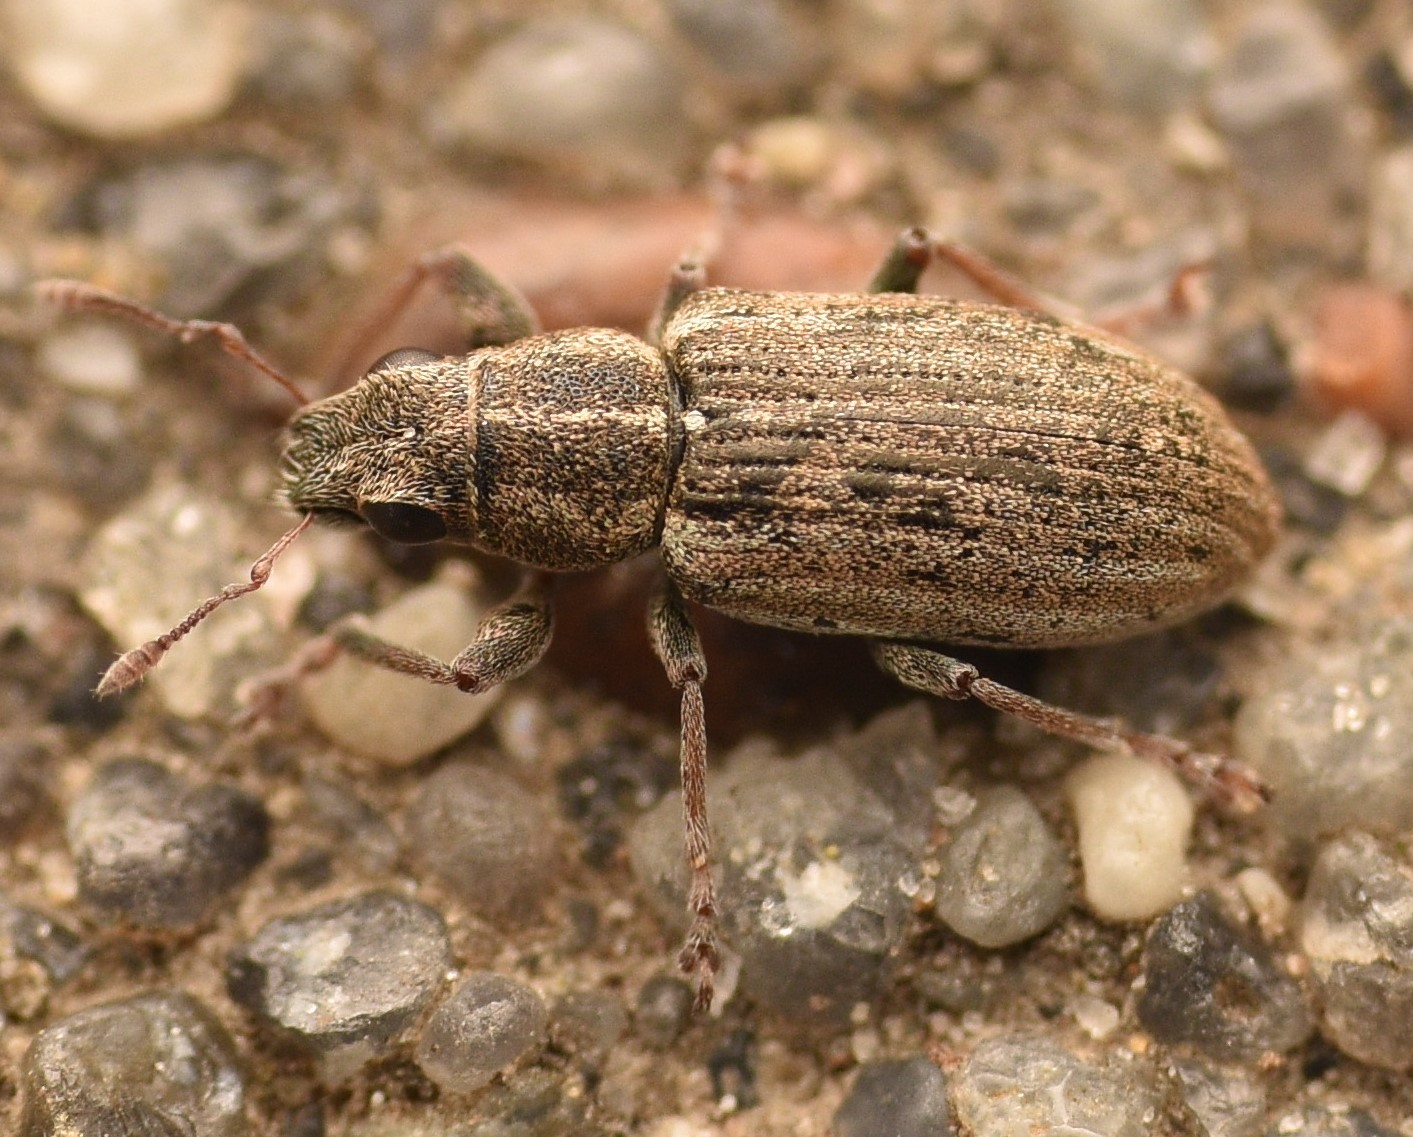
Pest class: pea_leaf_weevil